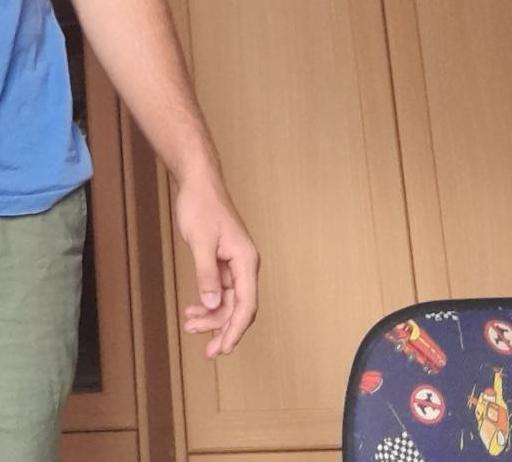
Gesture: no_gesture